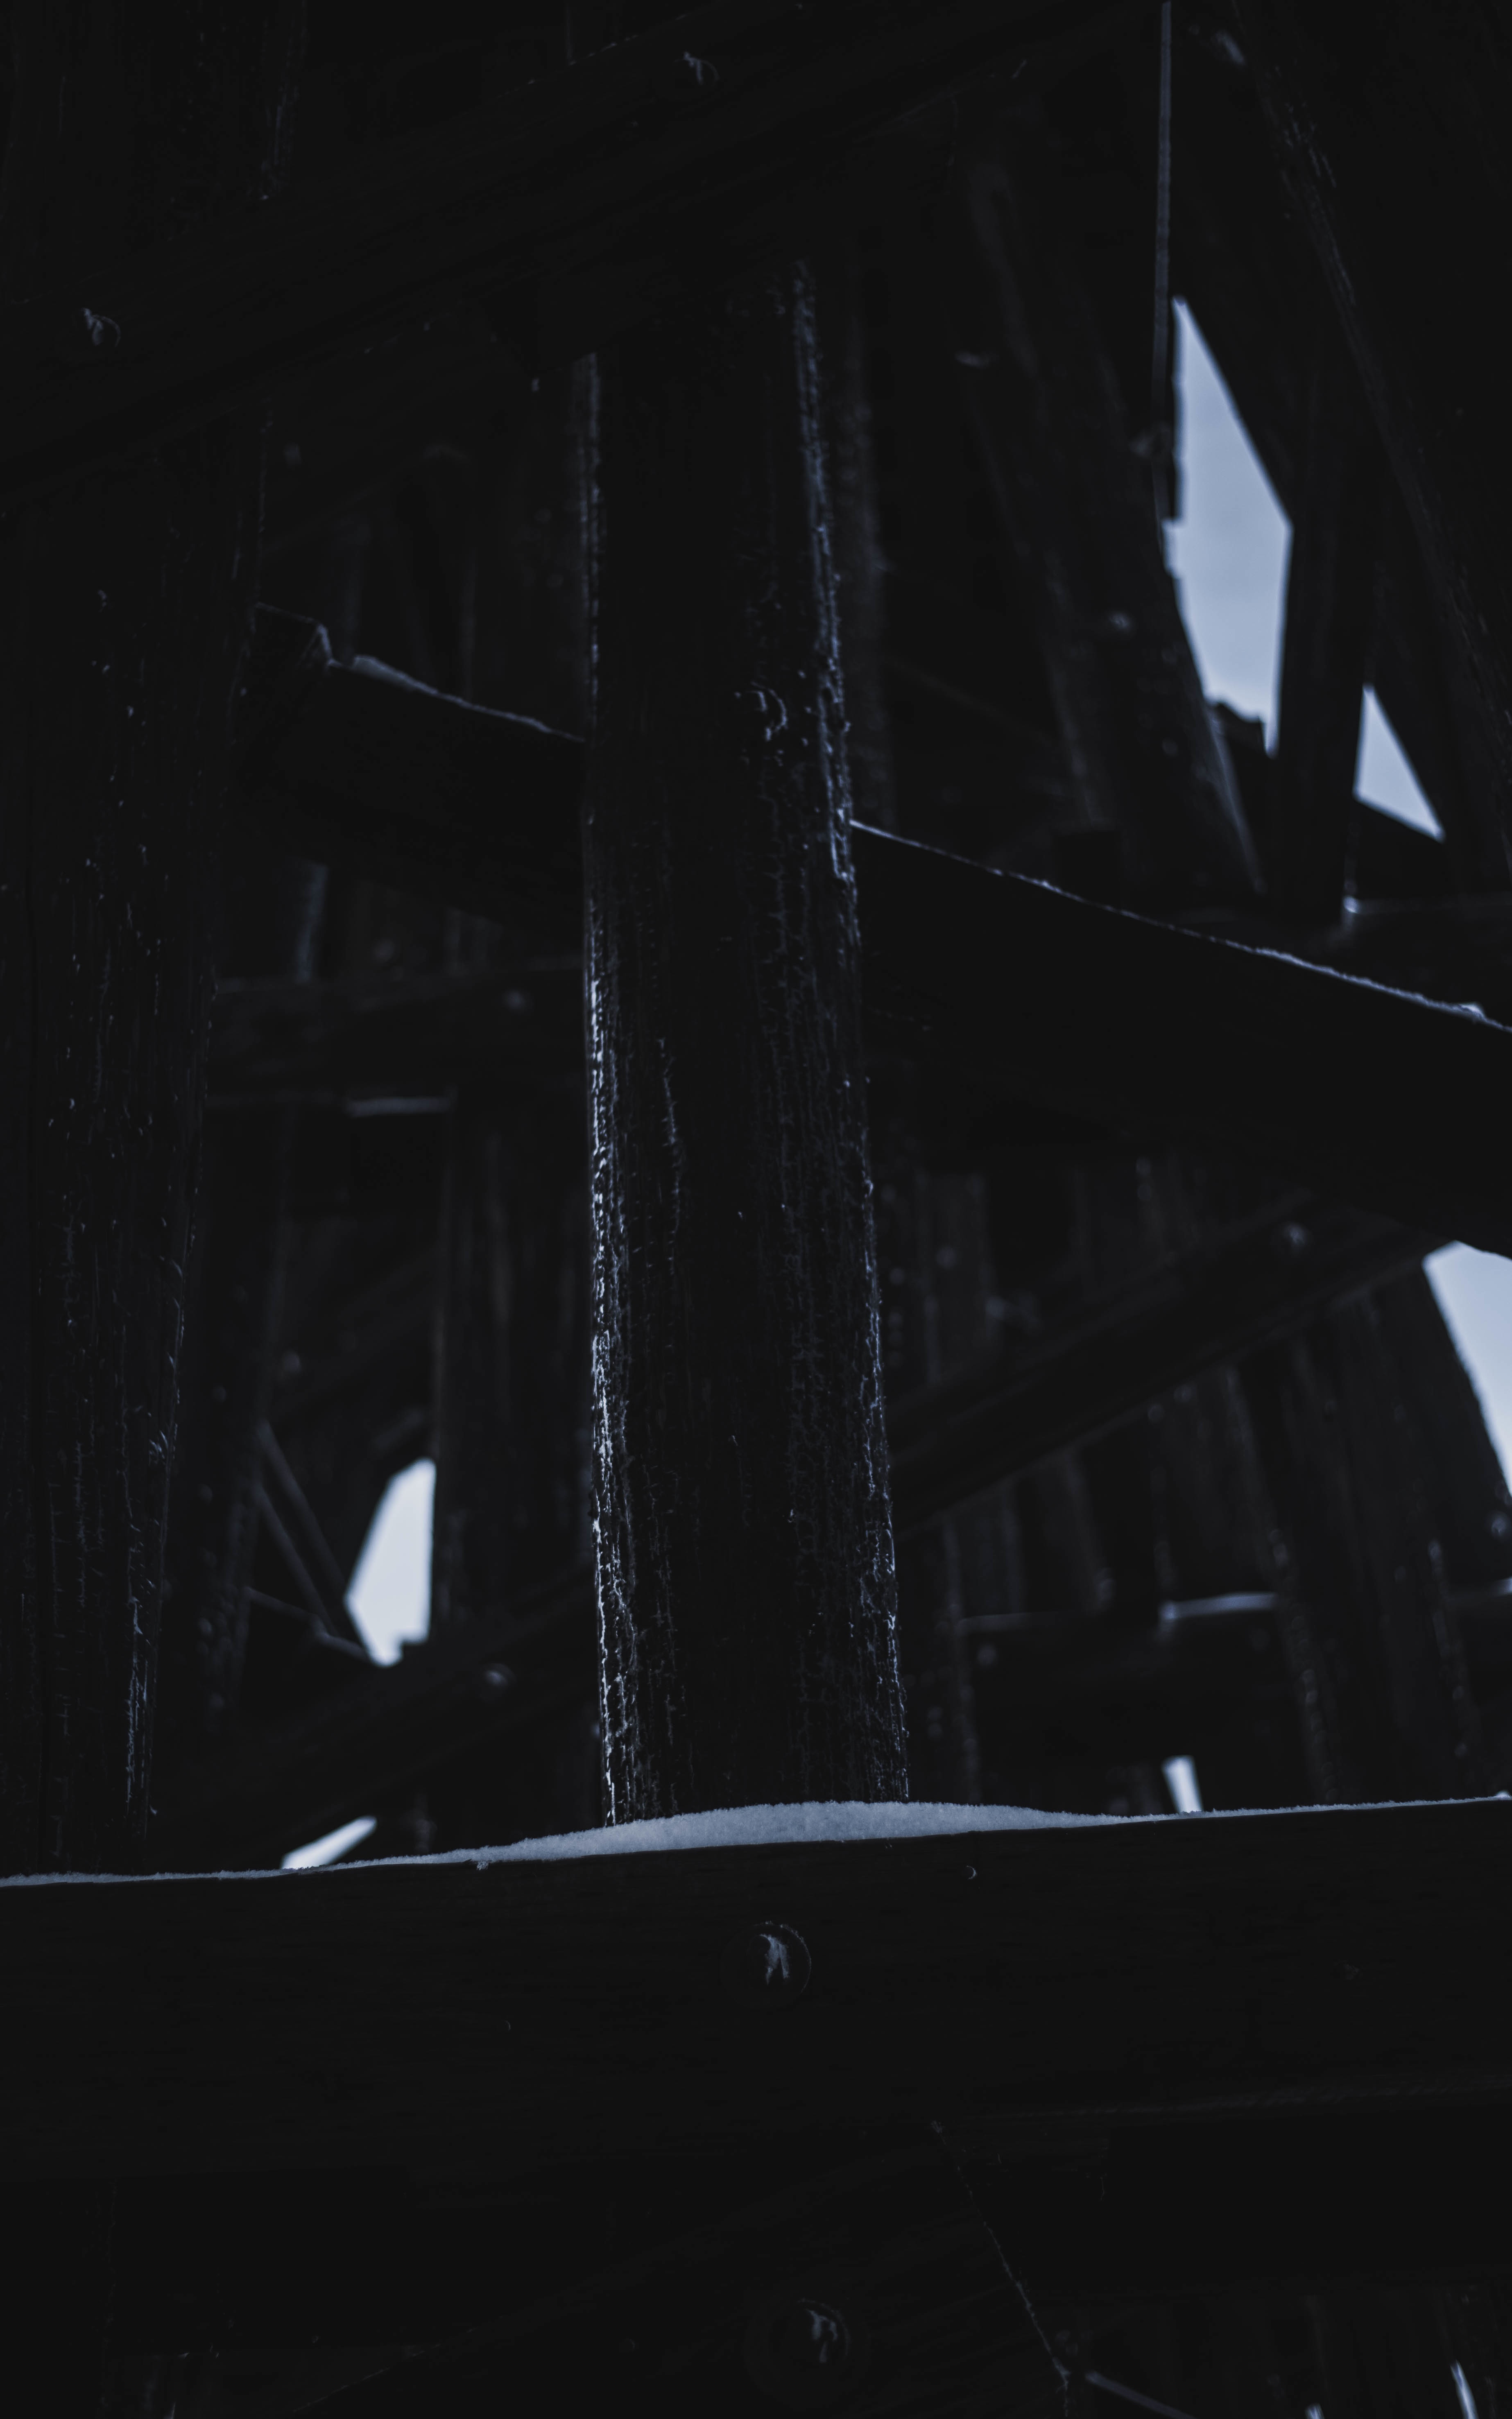
light, black and white, white, shadow, darkness, blue, black, monochrome, monochrome photography